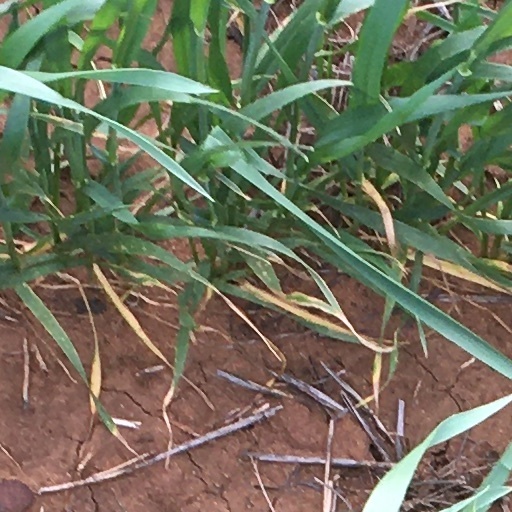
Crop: wheat